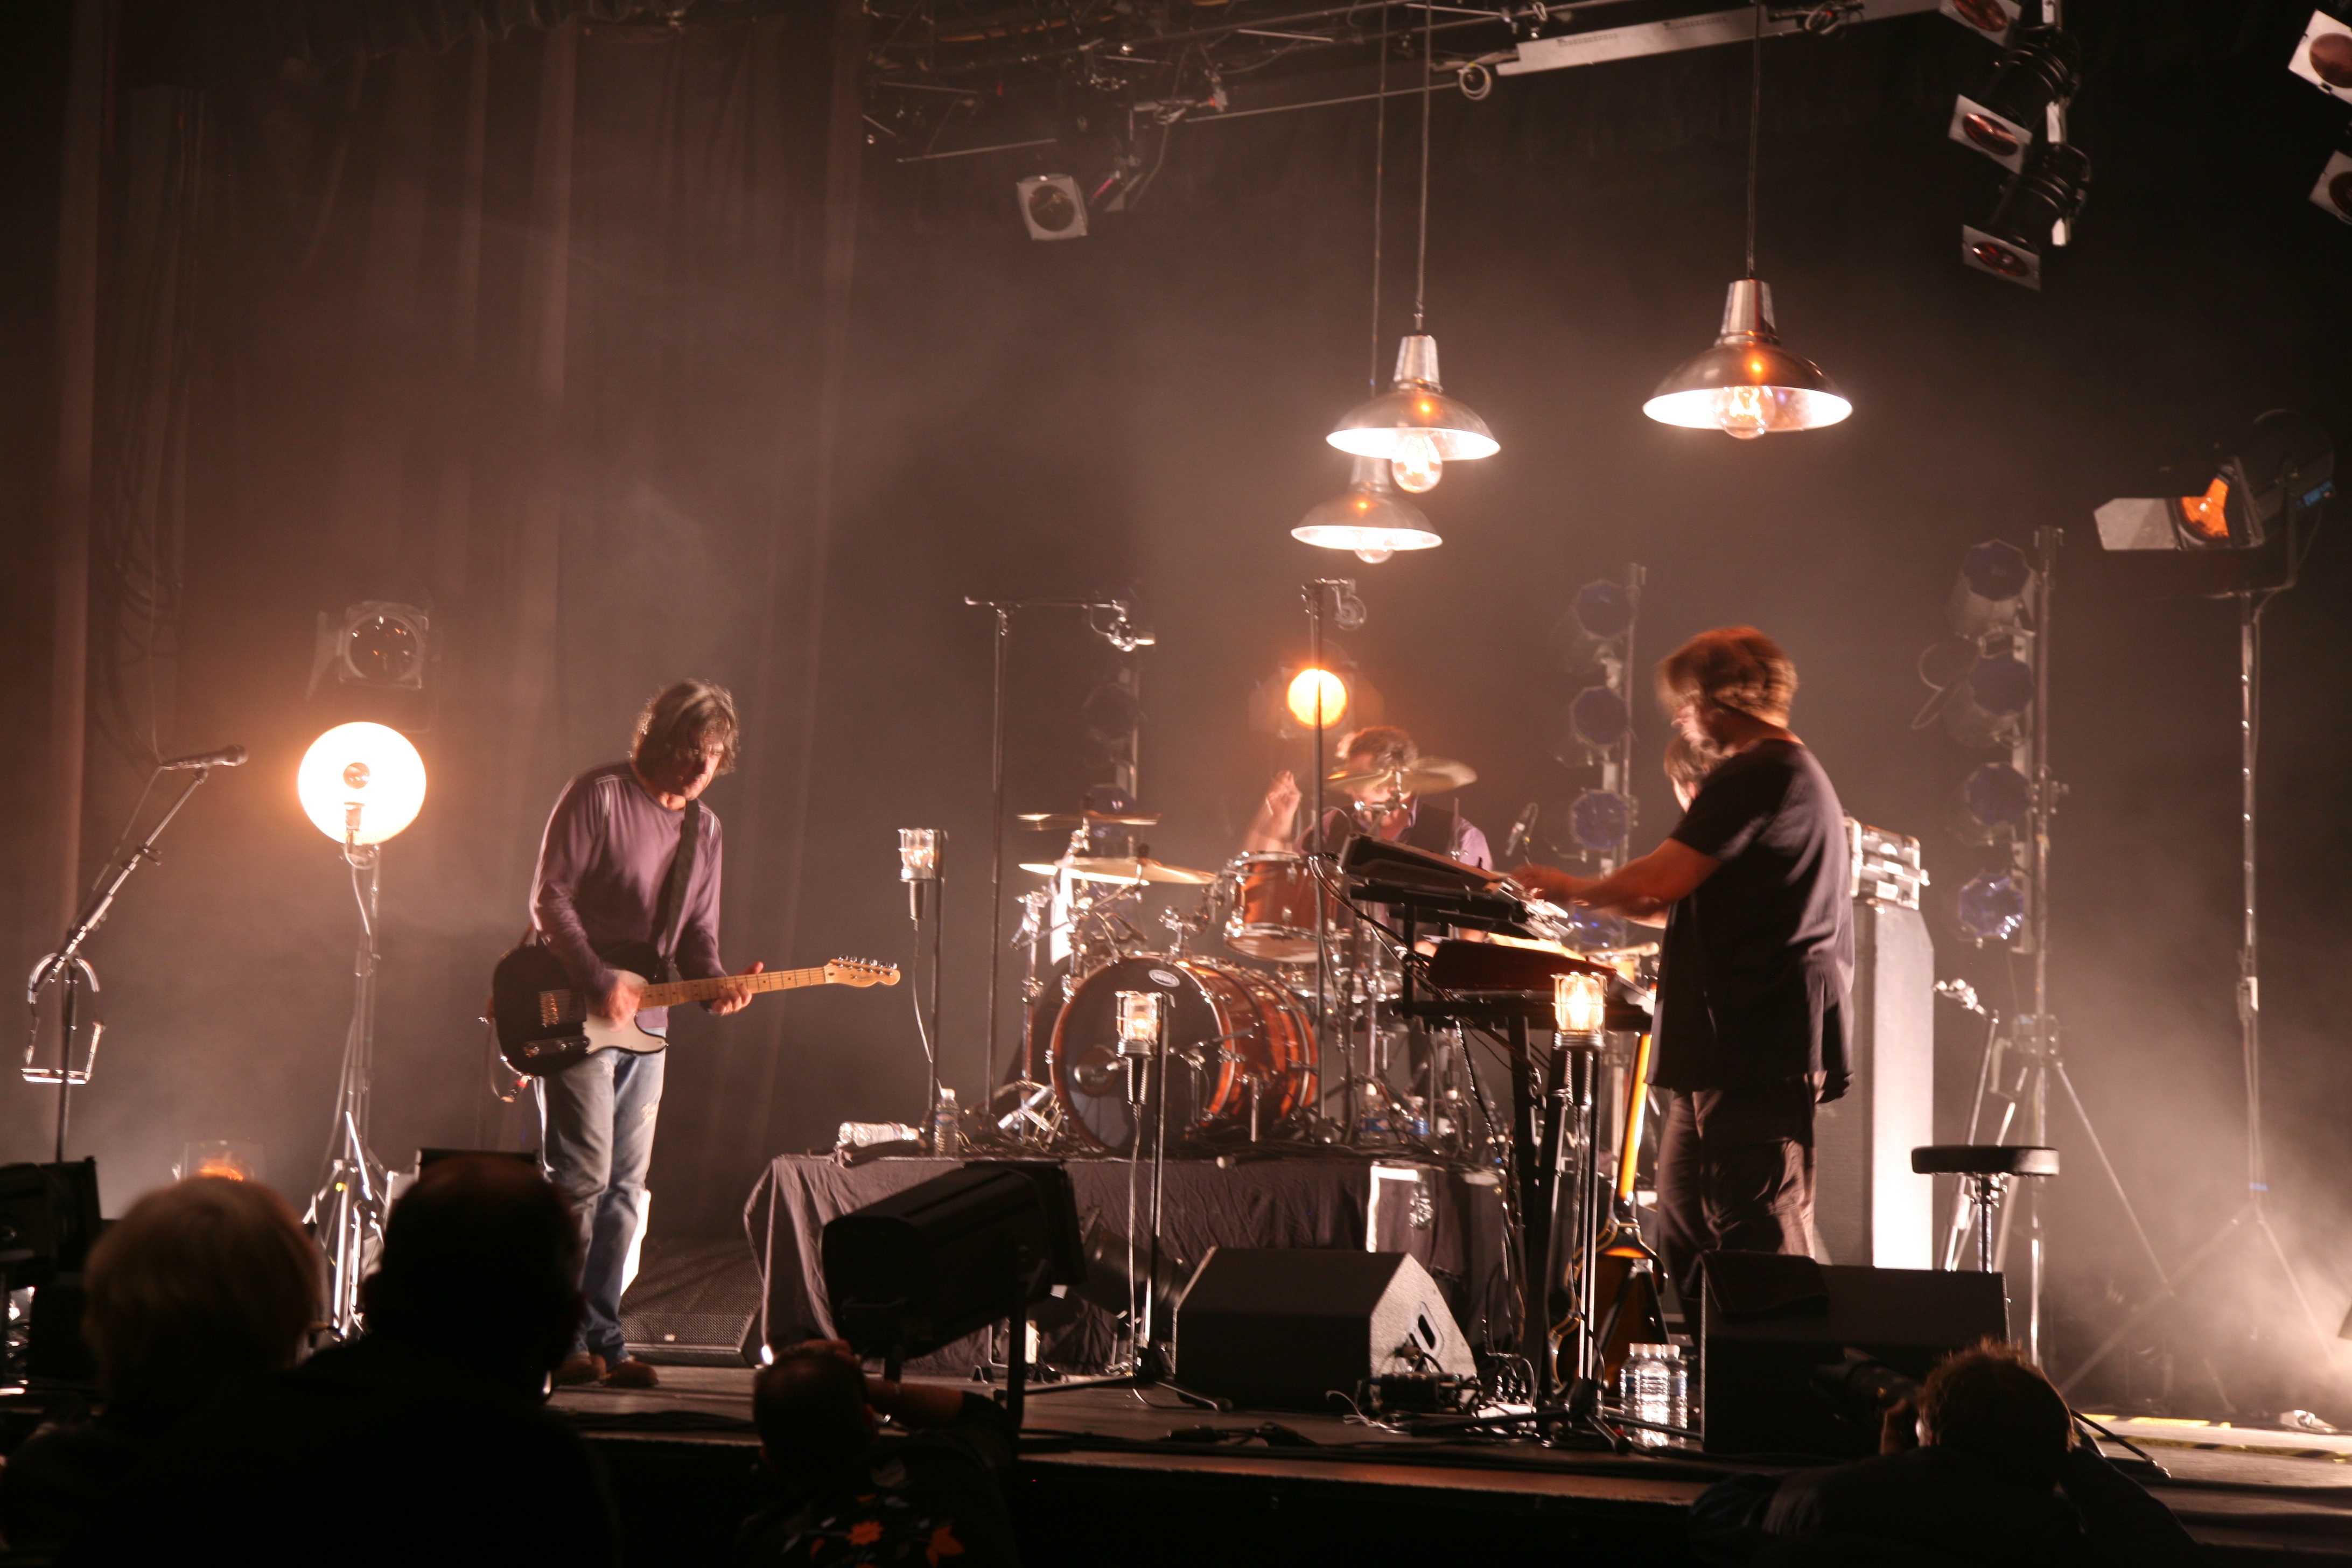
music, concert, musician, performance art, stage, performance, drums, drummer, entertainment, murat, jeanlouismurat, villierssurmarne, festivaldemarne, fredjimenez, stephanereynaud, brunoclavaizolle, performing arts, rock concert, musical theatre